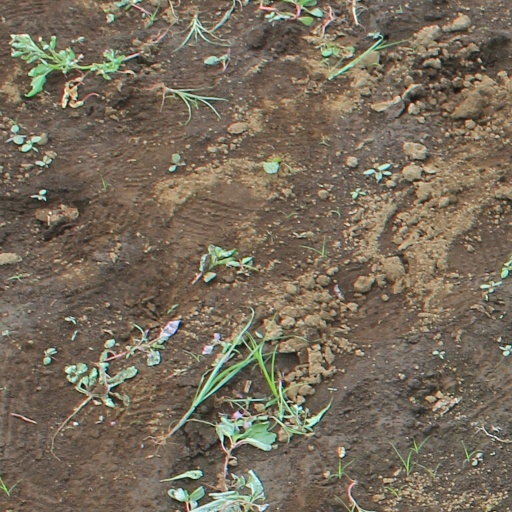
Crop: soybean